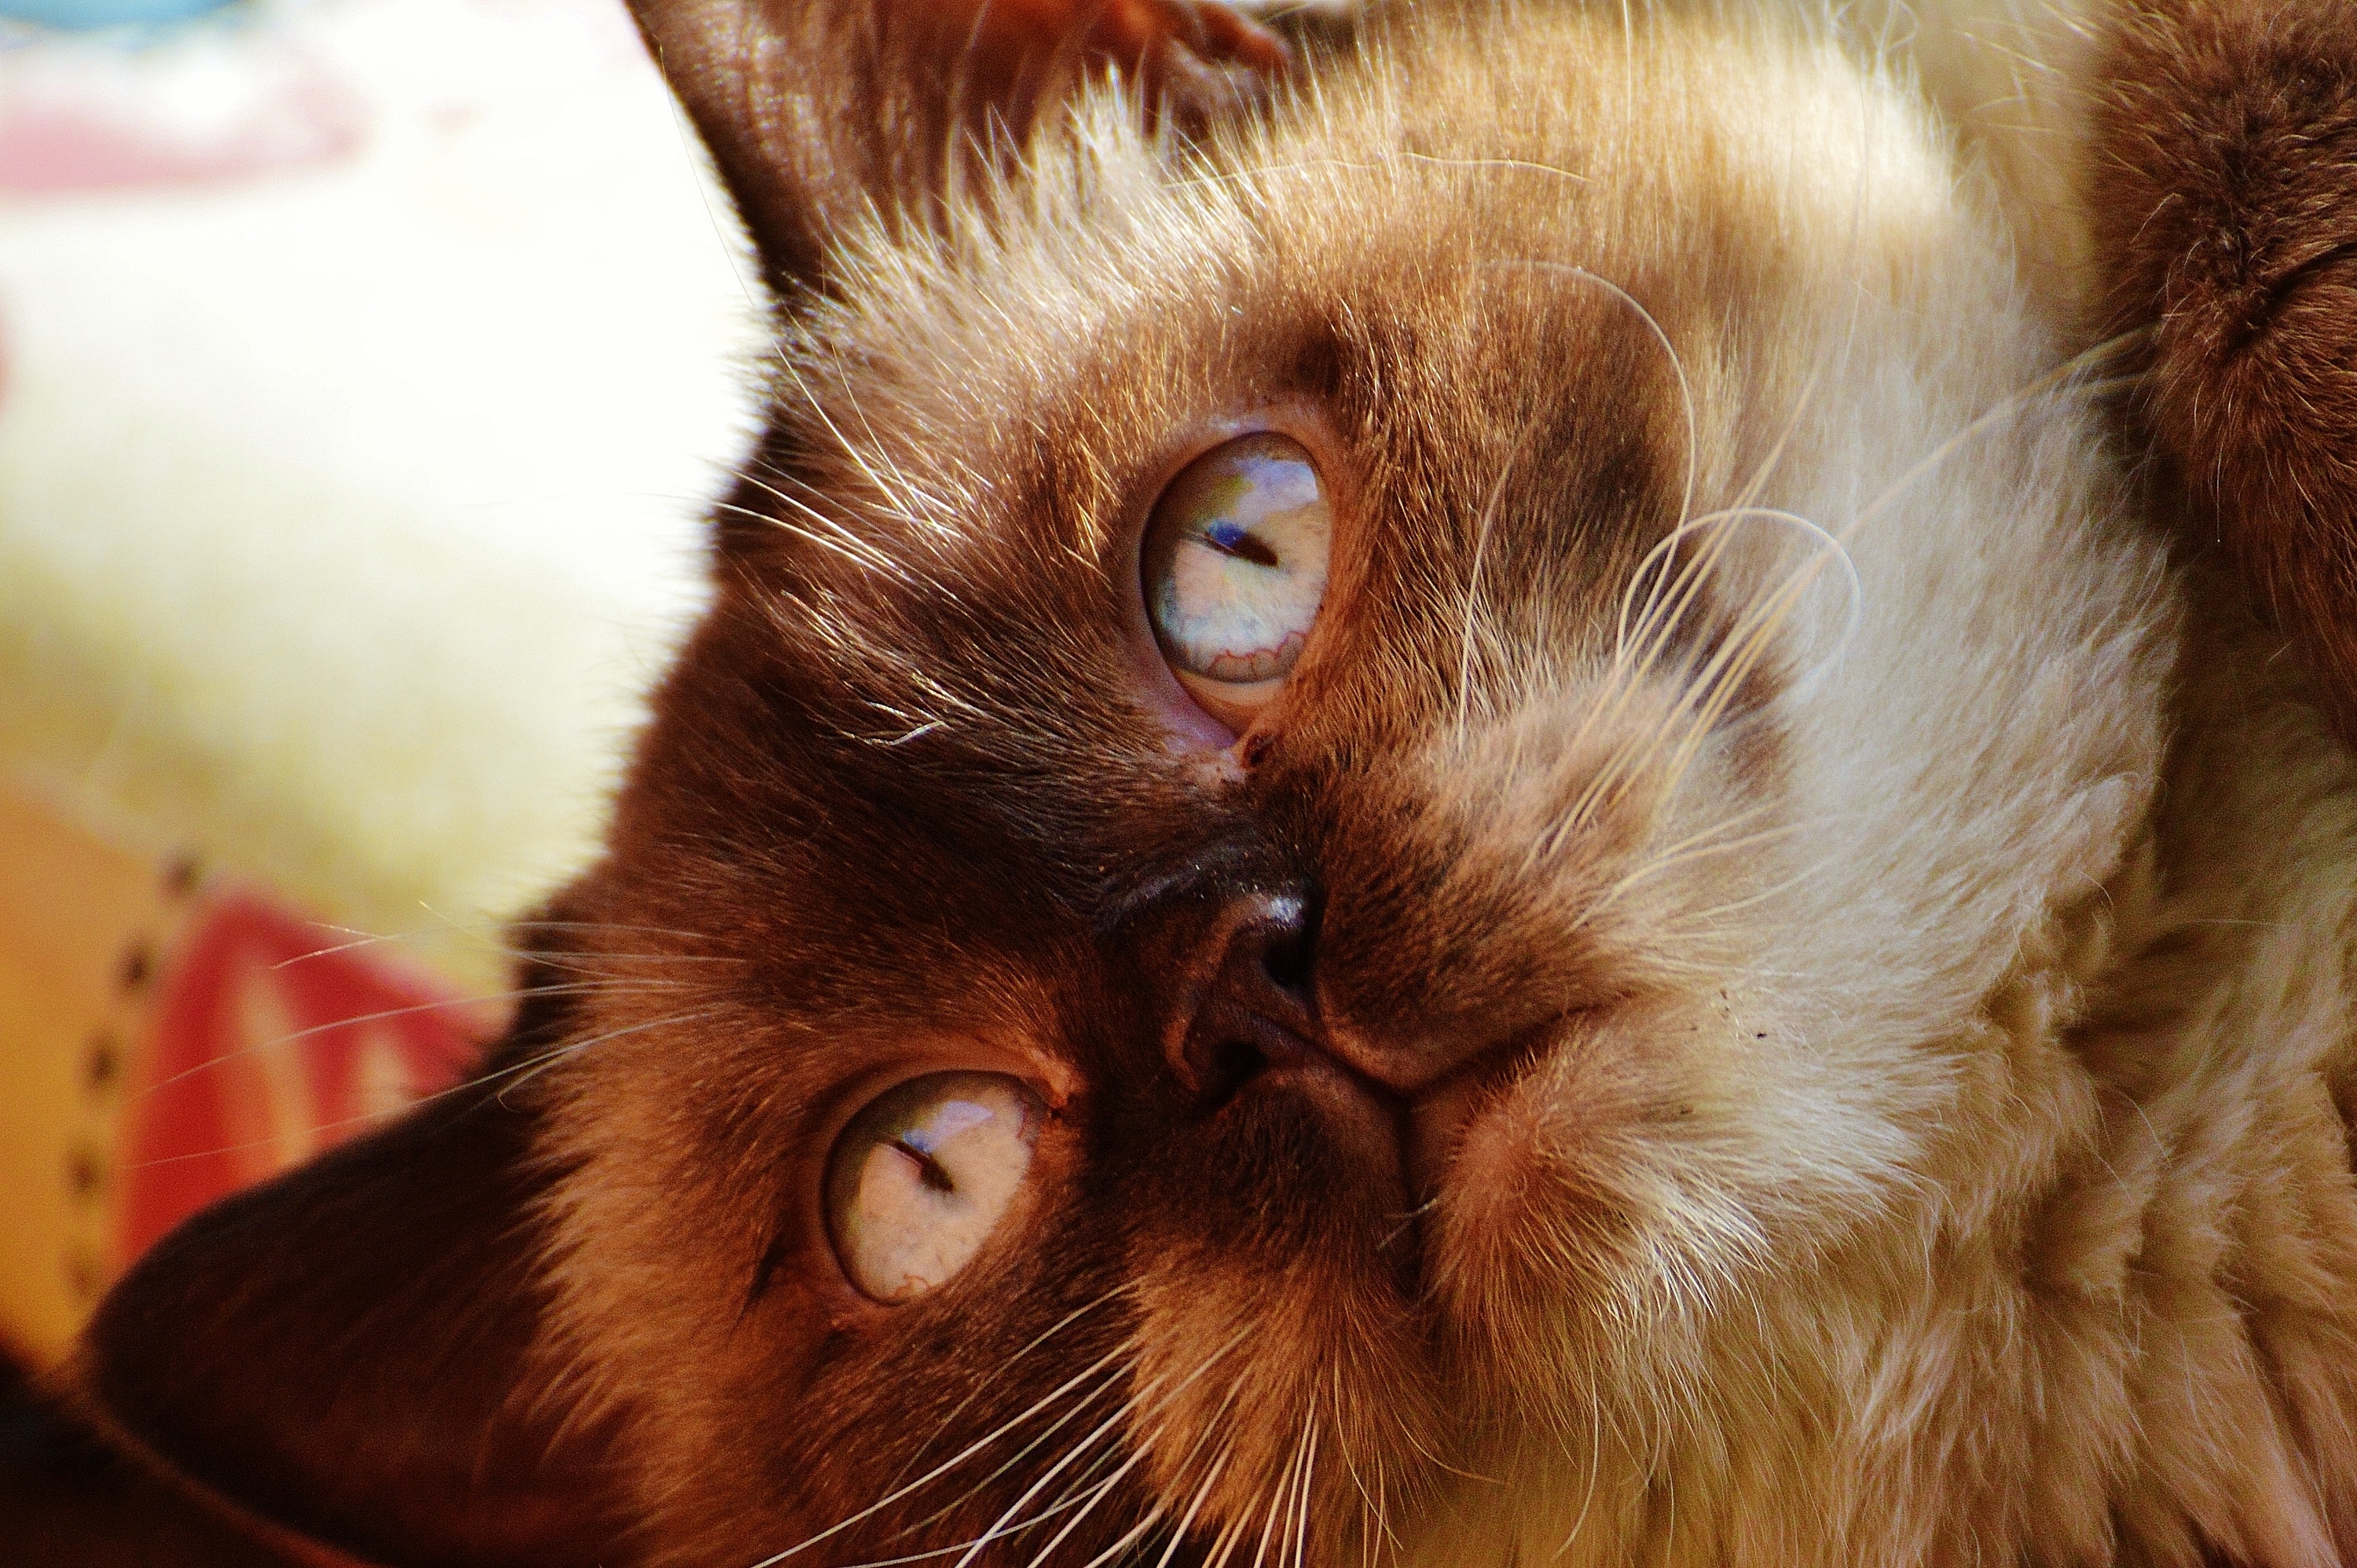
sweet, animal, cute, fur, kitten, cat, brown, mammal, blue eye, close up, thoroughbred, nose, whiskers, snout, beige, eye, adidas, vertebrate, mieze, dreamy, dear, british shorthair, small to medium sized cats, cat like mammal